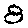
Label: 8